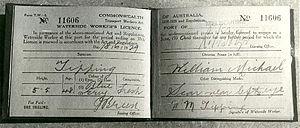
Stanley Melbourne Bruce est un homme d'État. Il fut le 8ᵉ Premier ministre d'Australie de 1923 à 1929. Il mena d'importantes réformes pour développer le pays mais sa gestion controversée des relations industrielles provoqua la chute de son gouvernement et une sévère défaite électorale pour son parti. Il se tourna alors vers une carrière internationale en tant que haut-commissaire au Royaume-Uni et représentant de l'Australie à la Société des Nations. Après la Seconde Guerre mondiale, il présida le conseil de l'organisation des Nations unies pour l'alimentation et l'agriculture.